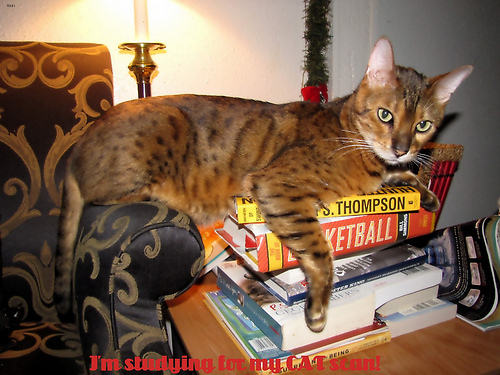
Breed: bengal